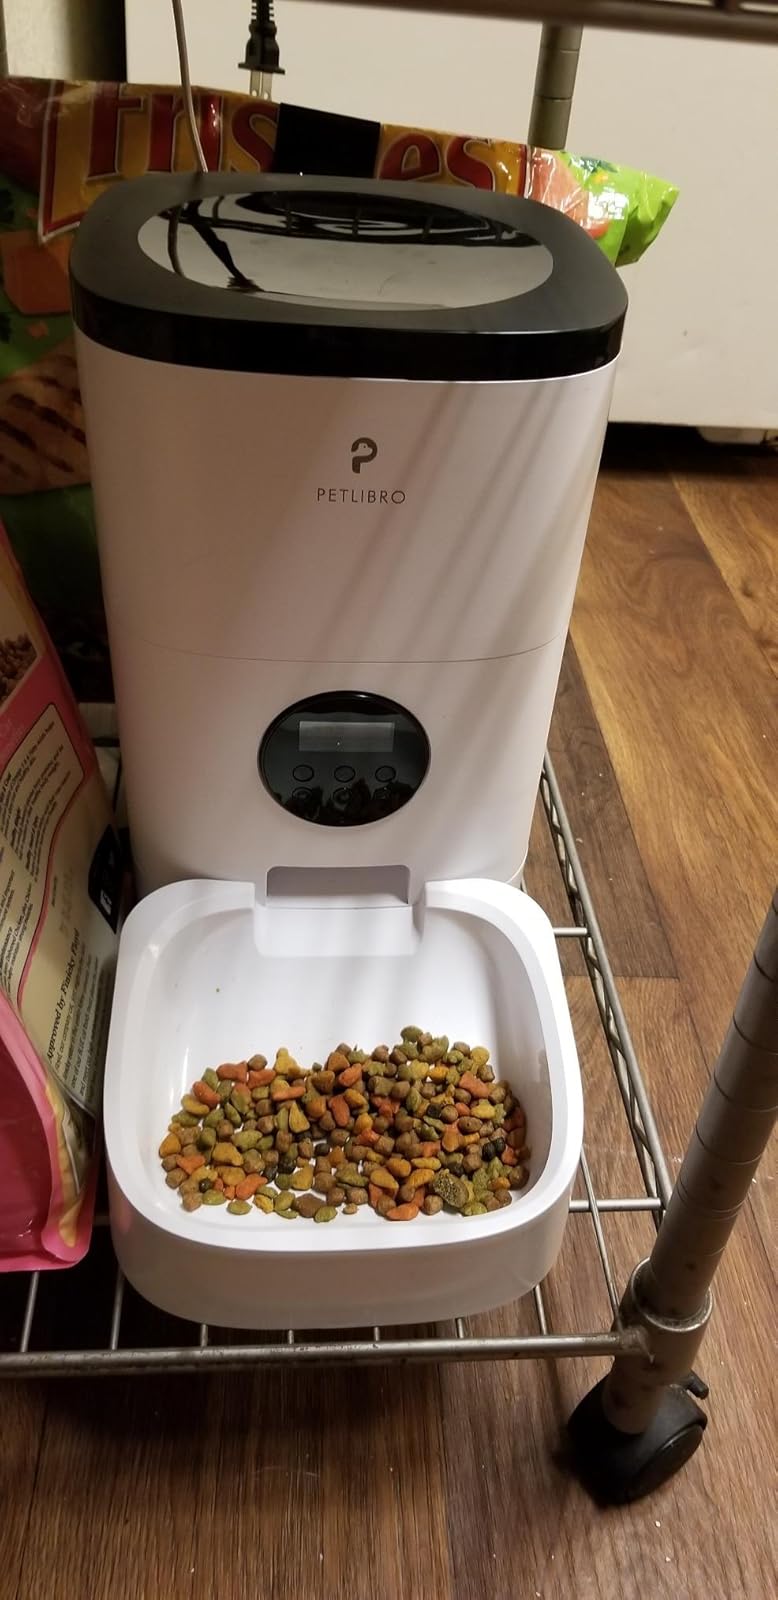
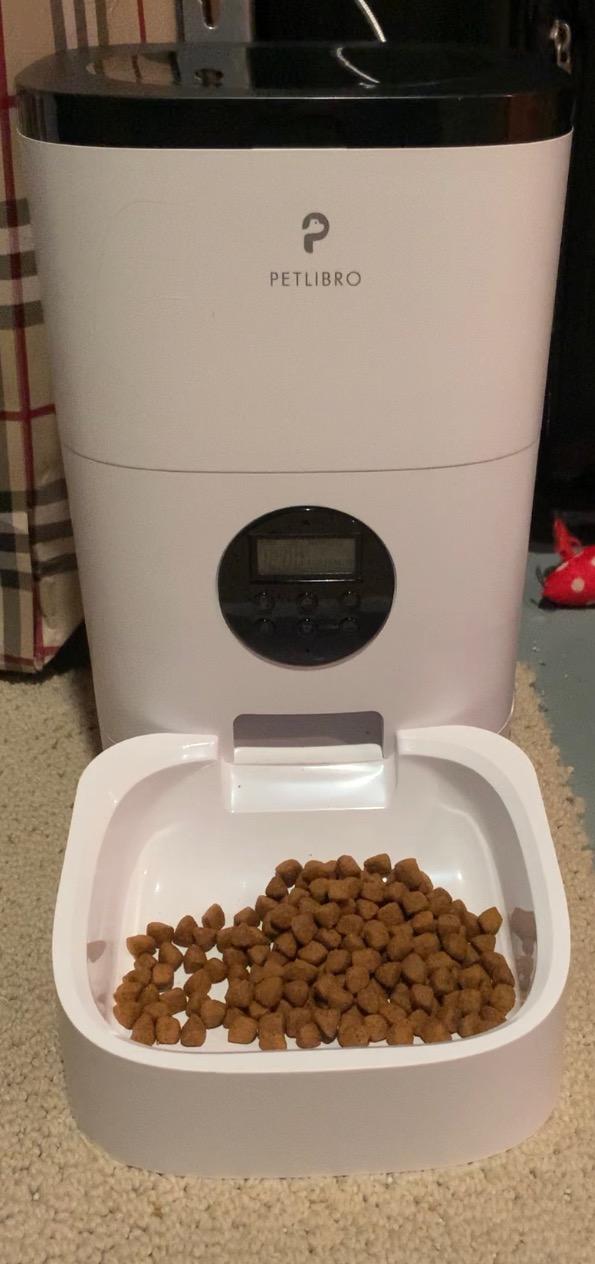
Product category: items_feeder
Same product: yes